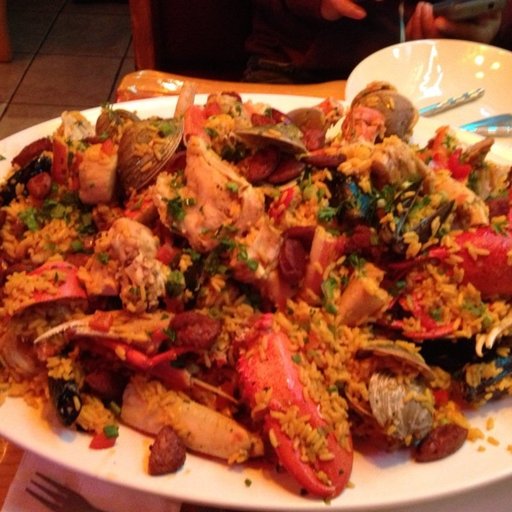
Label: paella